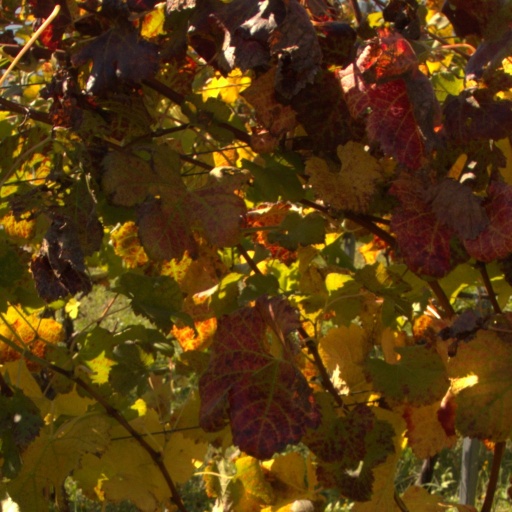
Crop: grape